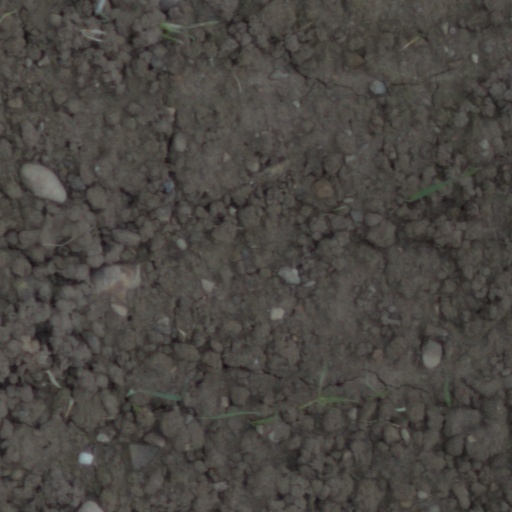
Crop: wheat